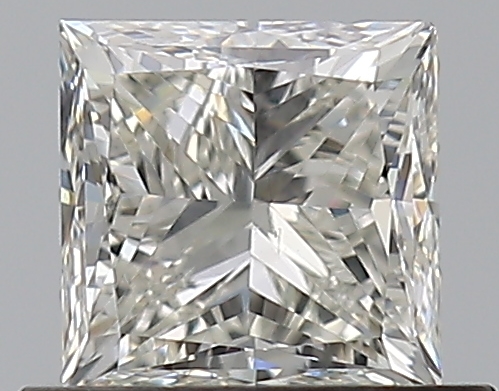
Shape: princess
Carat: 0.72
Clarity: VS2
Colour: J
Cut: VG
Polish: EX
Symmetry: GD
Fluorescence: F
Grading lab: GIA
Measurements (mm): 4.69 x 4.61 x 3.47